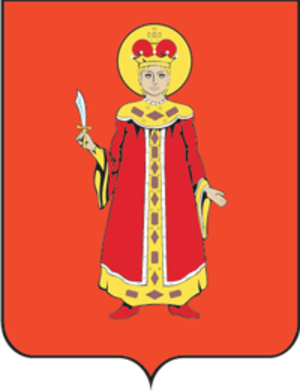
Ouglitch est une ville de l'oblast de Iaroslavl, en Russie, et le centre administratif du raïon d'Ouglitch. Sa population s'élevait à 31 758 habitants en 2020. Elle est située à un coude du fleuve, ce qui lui vaudrait son nom lié au mot russe ougol qui signifie « angle », « coude ». C'est une des plus anciennes colonies slaves de la région.